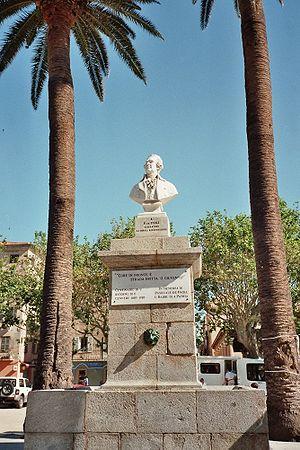
L'irrédentisme italien en Corse est un mouvement d'opinion longtemps présent dans une partie de la population corse, qui s'identifie comme italienne et refuse le rattachement de l'île à la France. Il a été principalement observé du milieu du XVIIIᵉ siècle à la Seconde Guerre mondiale.